Dwellers (film)

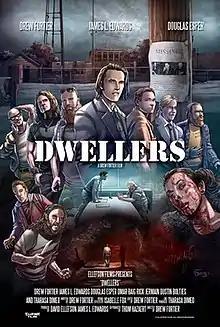

Dwellers is an American found footage horror film written by, directed by, and starring Drew Fortier. The plot of the film follows a documentary crew who eventually go missing while uncovering the truths behind the disappearances within a homeless community. The film stars Drew Fortier, James L. Edwards, and Douglas Esper as themselves.